Live on the Green Music Festival

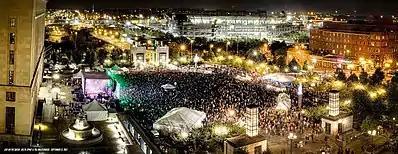
Live On The Green Music Festival, "September 13, 2012"

The festival has hosted more than 200 performing artists, including Ben Harper & the Innocent Criminals, Alabama Shakes, Spoon, Gary Clark Jr., Cage the Elephant, Sheryl Crow, Passion Pit, Portugal. The Man, Ben Folds, The Head and the Heart, Lord Huron, BØRNS, Rodrigo y Gabriela, Band of Horses, Cold War Kids, City and Colour, Young the Giant, Matt and Kim, Michael Franti & Spearhead, Matt Nathanson, Ingrid Michaelson, The Wallflowers, Citizen Cope and many more.